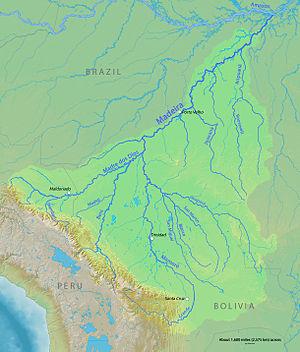
Le rio Roosevelt est un cours d'eau du Brésil. Sa source se trouve dans l'État de Rondônia, il traverse le Mato Grosso, et il se jette après environ 650 km dans le rio Aripuanã, dans l'État d'Amazonas. L'Aripuanã est un affluent du rio Madeira, qui se jette lui-même dans l'Amazone.
Le rio Aripuanã est un cours d'eau du Brésil, long de 870 km, qui traverse les États d'Amazonas et du Mato Grosso. Il se jette dans le rio Madeira, le plus gros affluent de l'Amazone, près de la ville de Novo Aripuanã.
Le rio Madeira ou río Madera est un cours d'eau majeur de l'Amérique du Sud. Sa longueur totale est de 4 207 km, formateurs et bras secondaires compris. C'est le plus long affluent de l'Amazone et le seul qui reçoive les eaux issues de la partie de la cordillère des Andes située dans l'hémisphère sud. En espagnol Madeira se dit Madera. De ce fait on trouve l'un ou l'autre nom au long de son parcours.